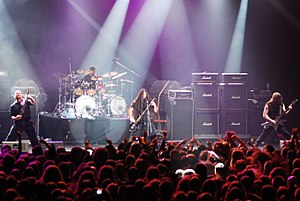
Immolation
Immolation ved Metalmania festivalen i 2008
Immolation er et amerikansk dødsmetal-band dannet i 1986 af bassisten og vokalisten Andrew Sakowicz og trommeslageren Dave Wilkinson i Yonkers, New York under navnet Rigor Mortis. Med dette navn indspillede de deres første demo i 1988, hvorefter de i maj ændrede deres navn til Immolation.